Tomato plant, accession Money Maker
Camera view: horizontal (90 deg, fisheye); turntable rotation: 240 degrees
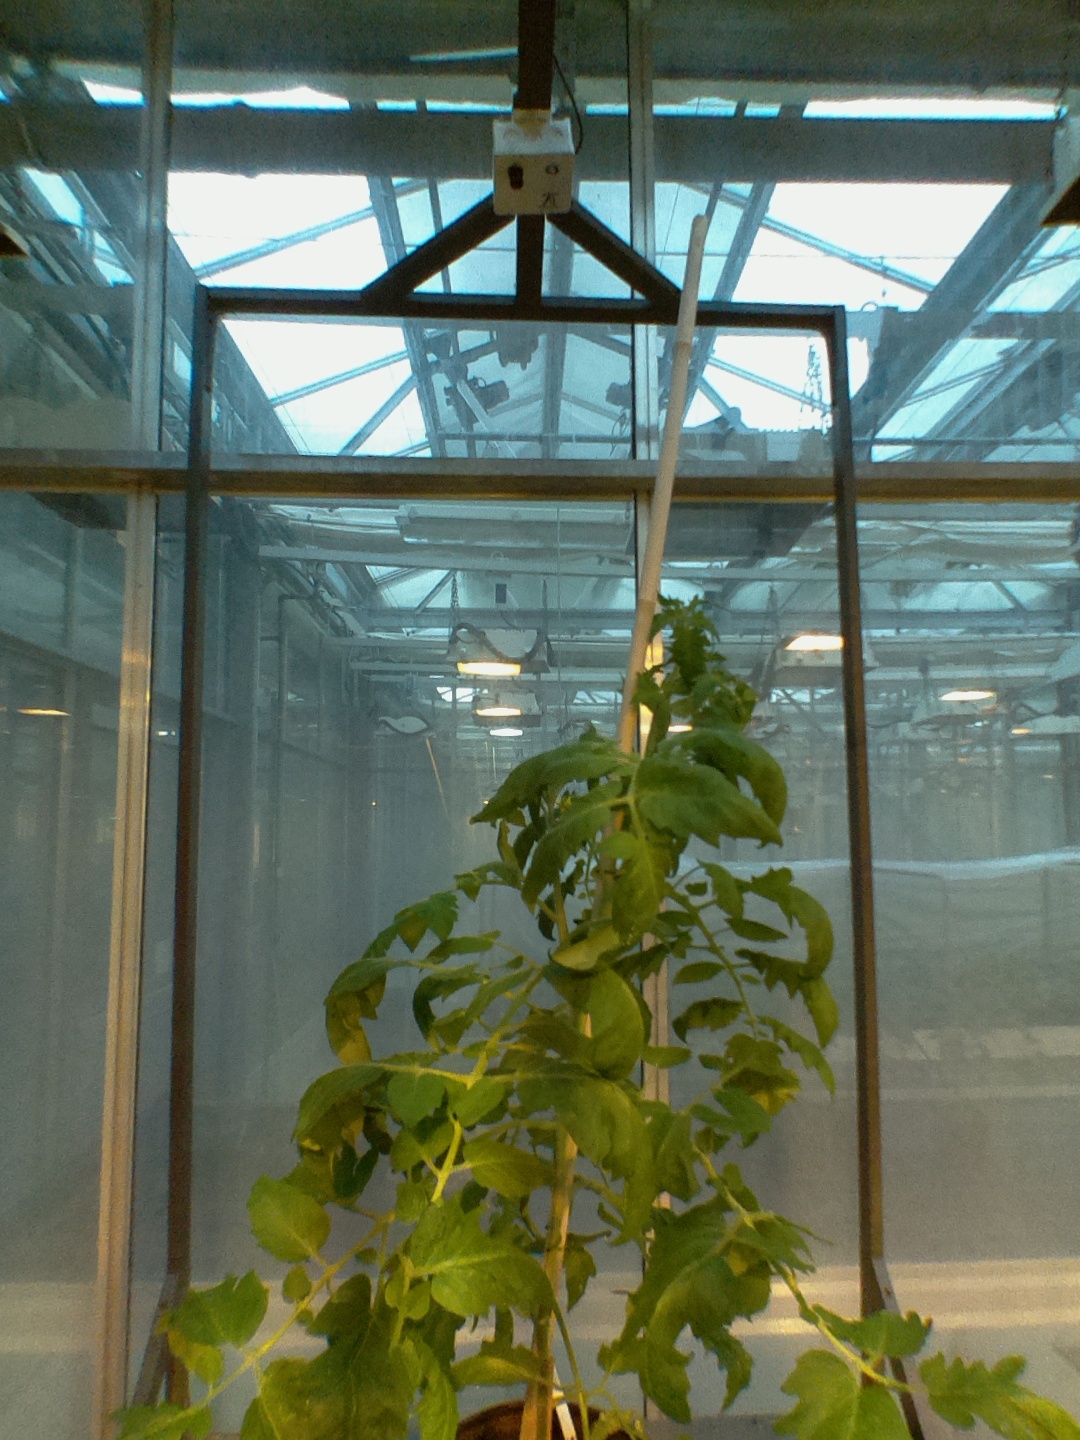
BBCH growth stage 65: Full flowering, 50%-60% of flowers open, first petals falling